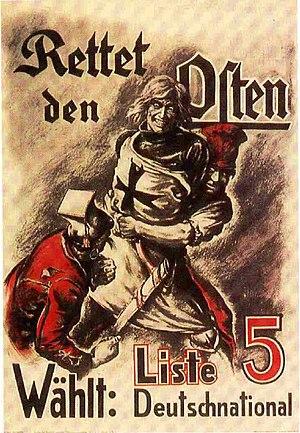
La bataille de Grunwald ou première bataille de Tannenberg eut lieu le 15 juillet 1410 dans le cadre de la guerre du royaume de Pologne-Lituanie contre l'ordre Teutonique. L'alliance du royaume de Pologne et du grand-duché de Lituanie, menés respectivement par le roi Ladislas II Jagellon et le grand-duc Vytautas, écrasa les chevaliers teutoniques commandés par le grand-maître Ulrich von Jungingen. La plupart des commandants teutoniques furent soit tués soit capturés. Malgré la défaite, les chevaliers teutoniques parviennent à résister au siège de Marienbourg et les pertes territoriales lors de la paix de Toruń sont limitées. Les disputes territoriales continuèrent jusqu'à la signature de la paix du lac de Melno en 1422. Cependant, l'ordre Teutonique ne se relèvera jamais de cette défaite et le fardeau financier des indemnités de guerre entraîna des tensions internes et une crise économique sur ses terres. La bataille marque un basculement significatif des pouvoirs en Europe orientale et permet à l'union de Pologne-Lituanie de devenir la puissance politique et militaire dominante dans la région.